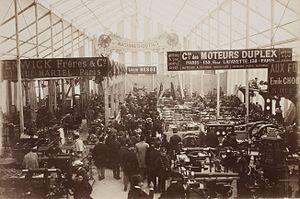
[Collection Jules Beau. Photographie sportive]
Une machine-outil est un équipement mécanique destiné à exécuter un usinage, ou autre tâche répétitive, avec une précision et une puissance adaptées.